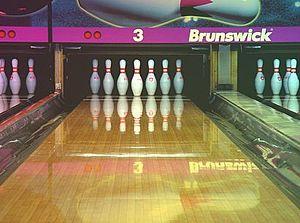
Le bowling /bu.liŋ/, également appelé jeu de boules, jeu de quilles ou simplement quilles au Québec, est un jeu qui a été popularisé sous sa forme actuelle aux États-Unis et qui consiste à renverser des quilles à l'aide d'une boule.